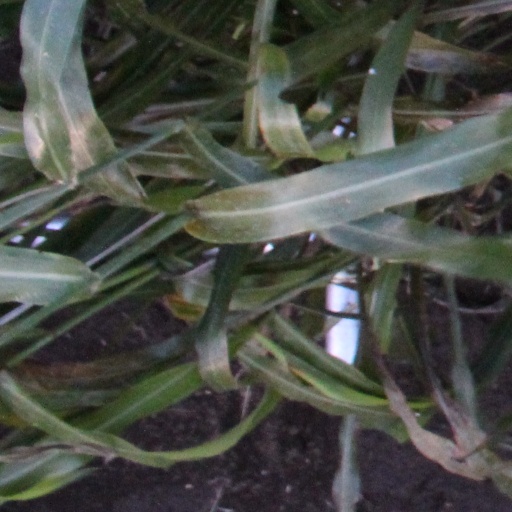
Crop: sorghum